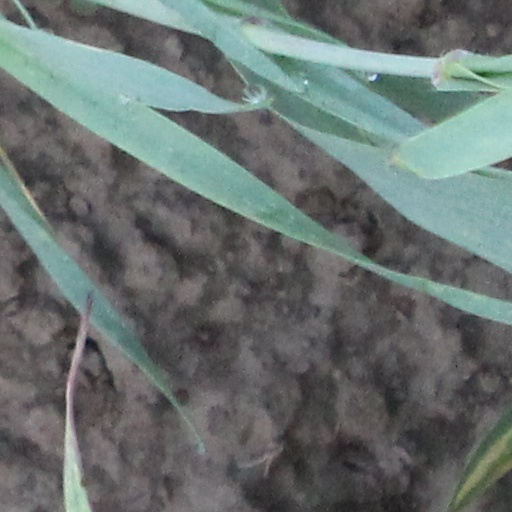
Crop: wheat